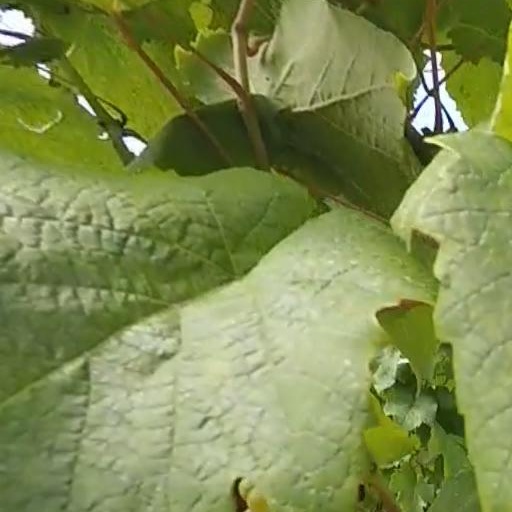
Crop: grape